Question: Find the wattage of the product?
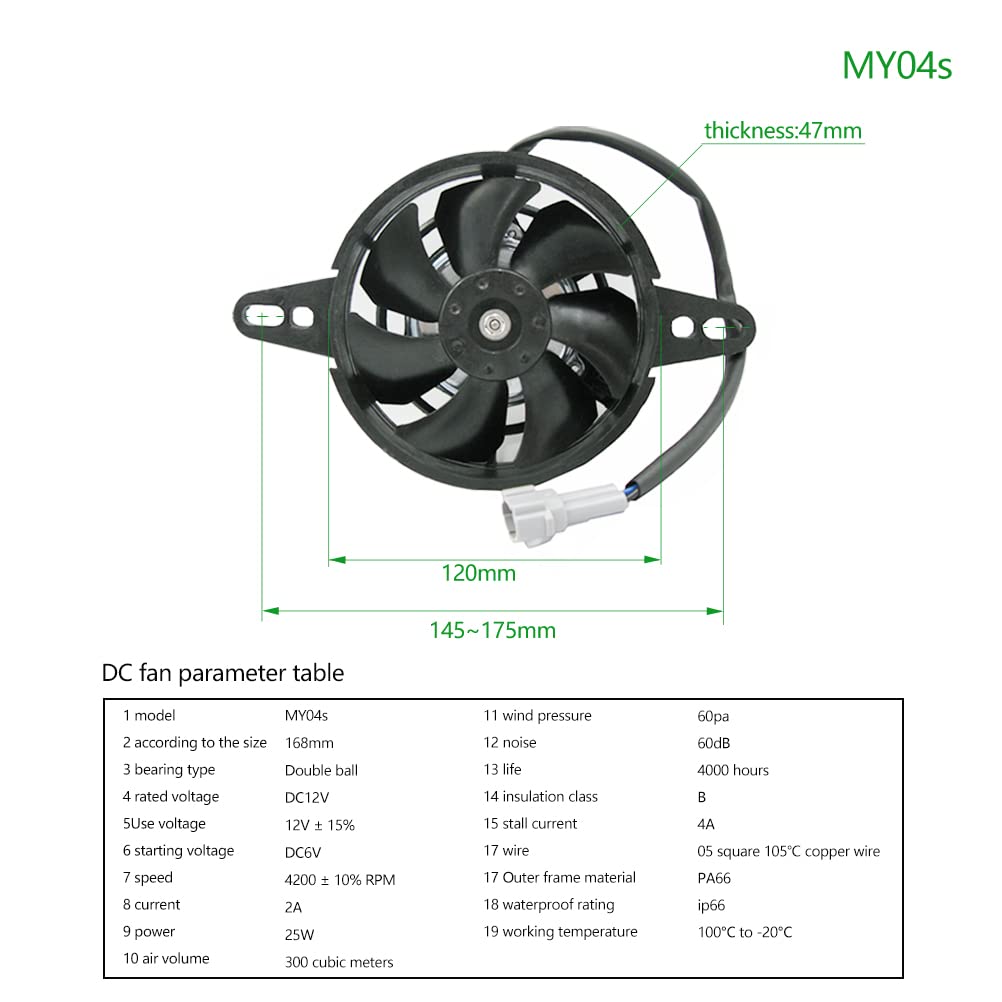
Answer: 25.0 watt